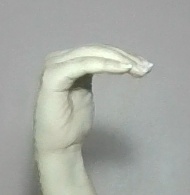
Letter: haa